Suttree

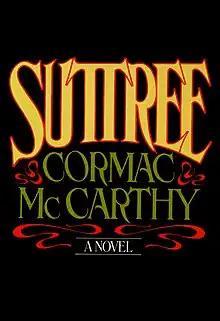
First edition

Suttree is a semi-autobiographical novel by Cormac McCarthy, published in 1979. Set in Knoxville, Tennessee, over a four-year period starting in 1950, the novel follows Cornelius Suttree, who has repudiated his former life of privilege to become a fisherman on the Tennessee River.